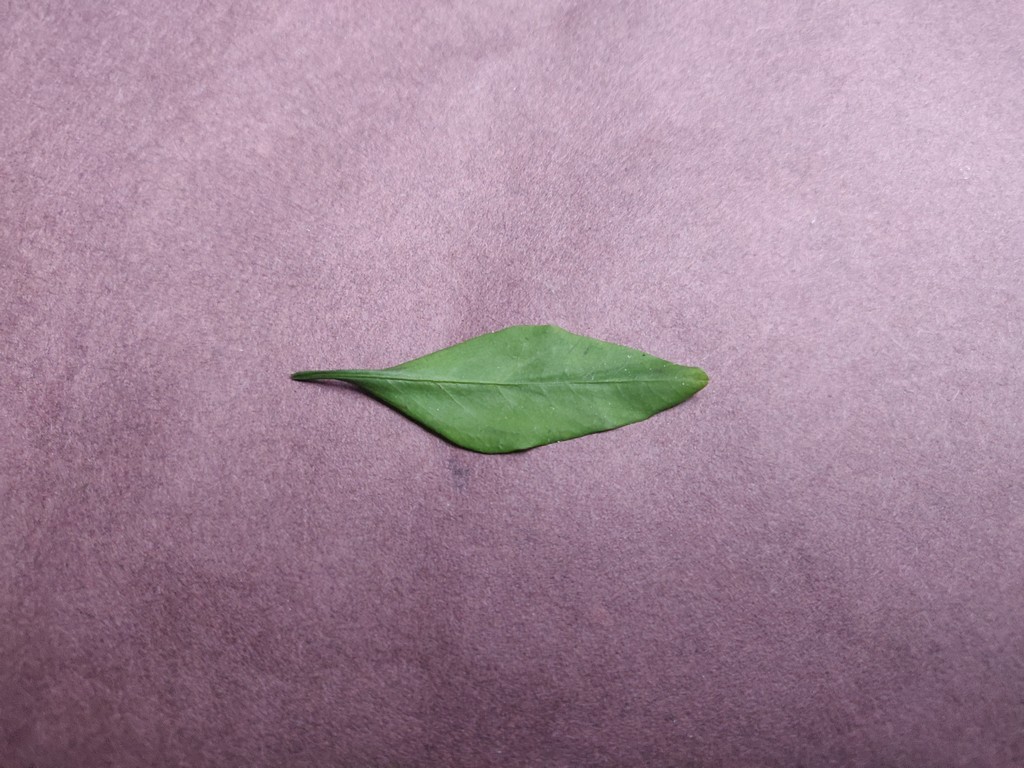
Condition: Healthy
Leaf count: single
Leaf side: front